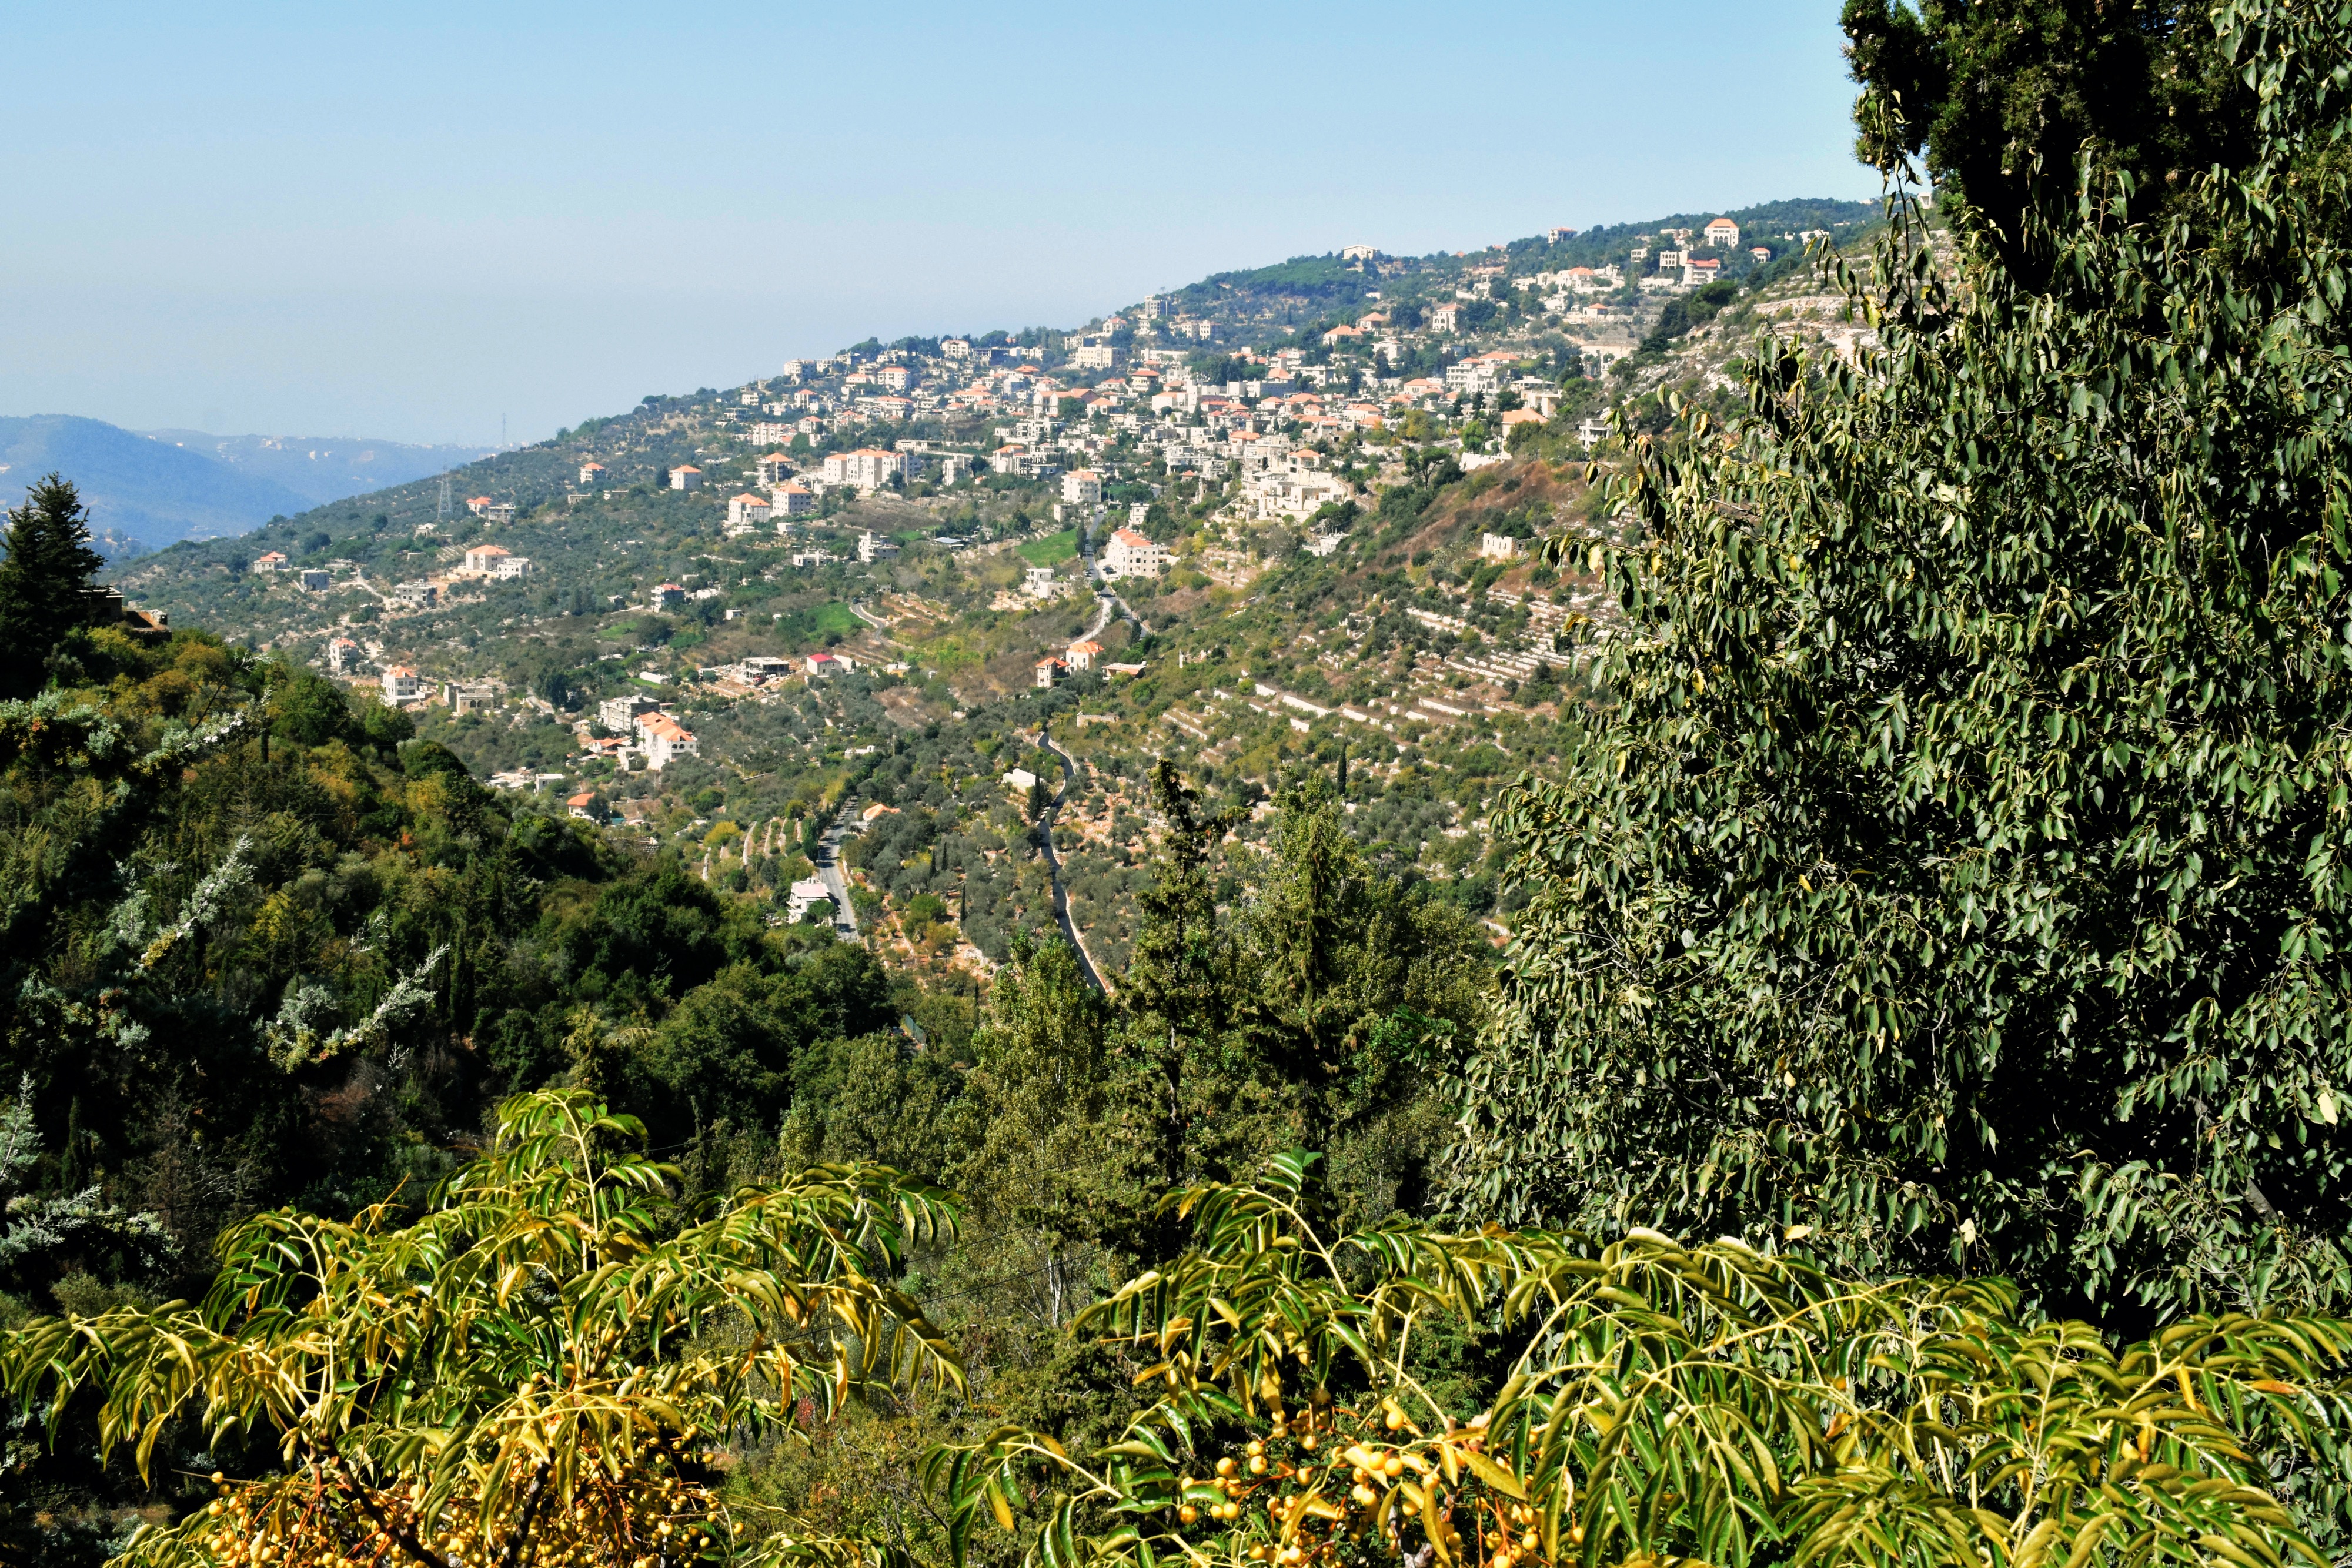
forest, walking, mountain, trail, meadow, hill, flower, valley, mountain range, jungle, ridge, vegetation, rainforest, plateau, ecosystem, geographical feature, mountainous landforms